Matthijs Vermeulen

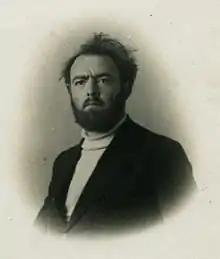
Vermeulen (1920)

Matthijs Vermeulen (born Matheas Christianus Franciscus van der Meulen) (8 February 1888 – 26 July 1967), was a Dutch composer and music journalist.